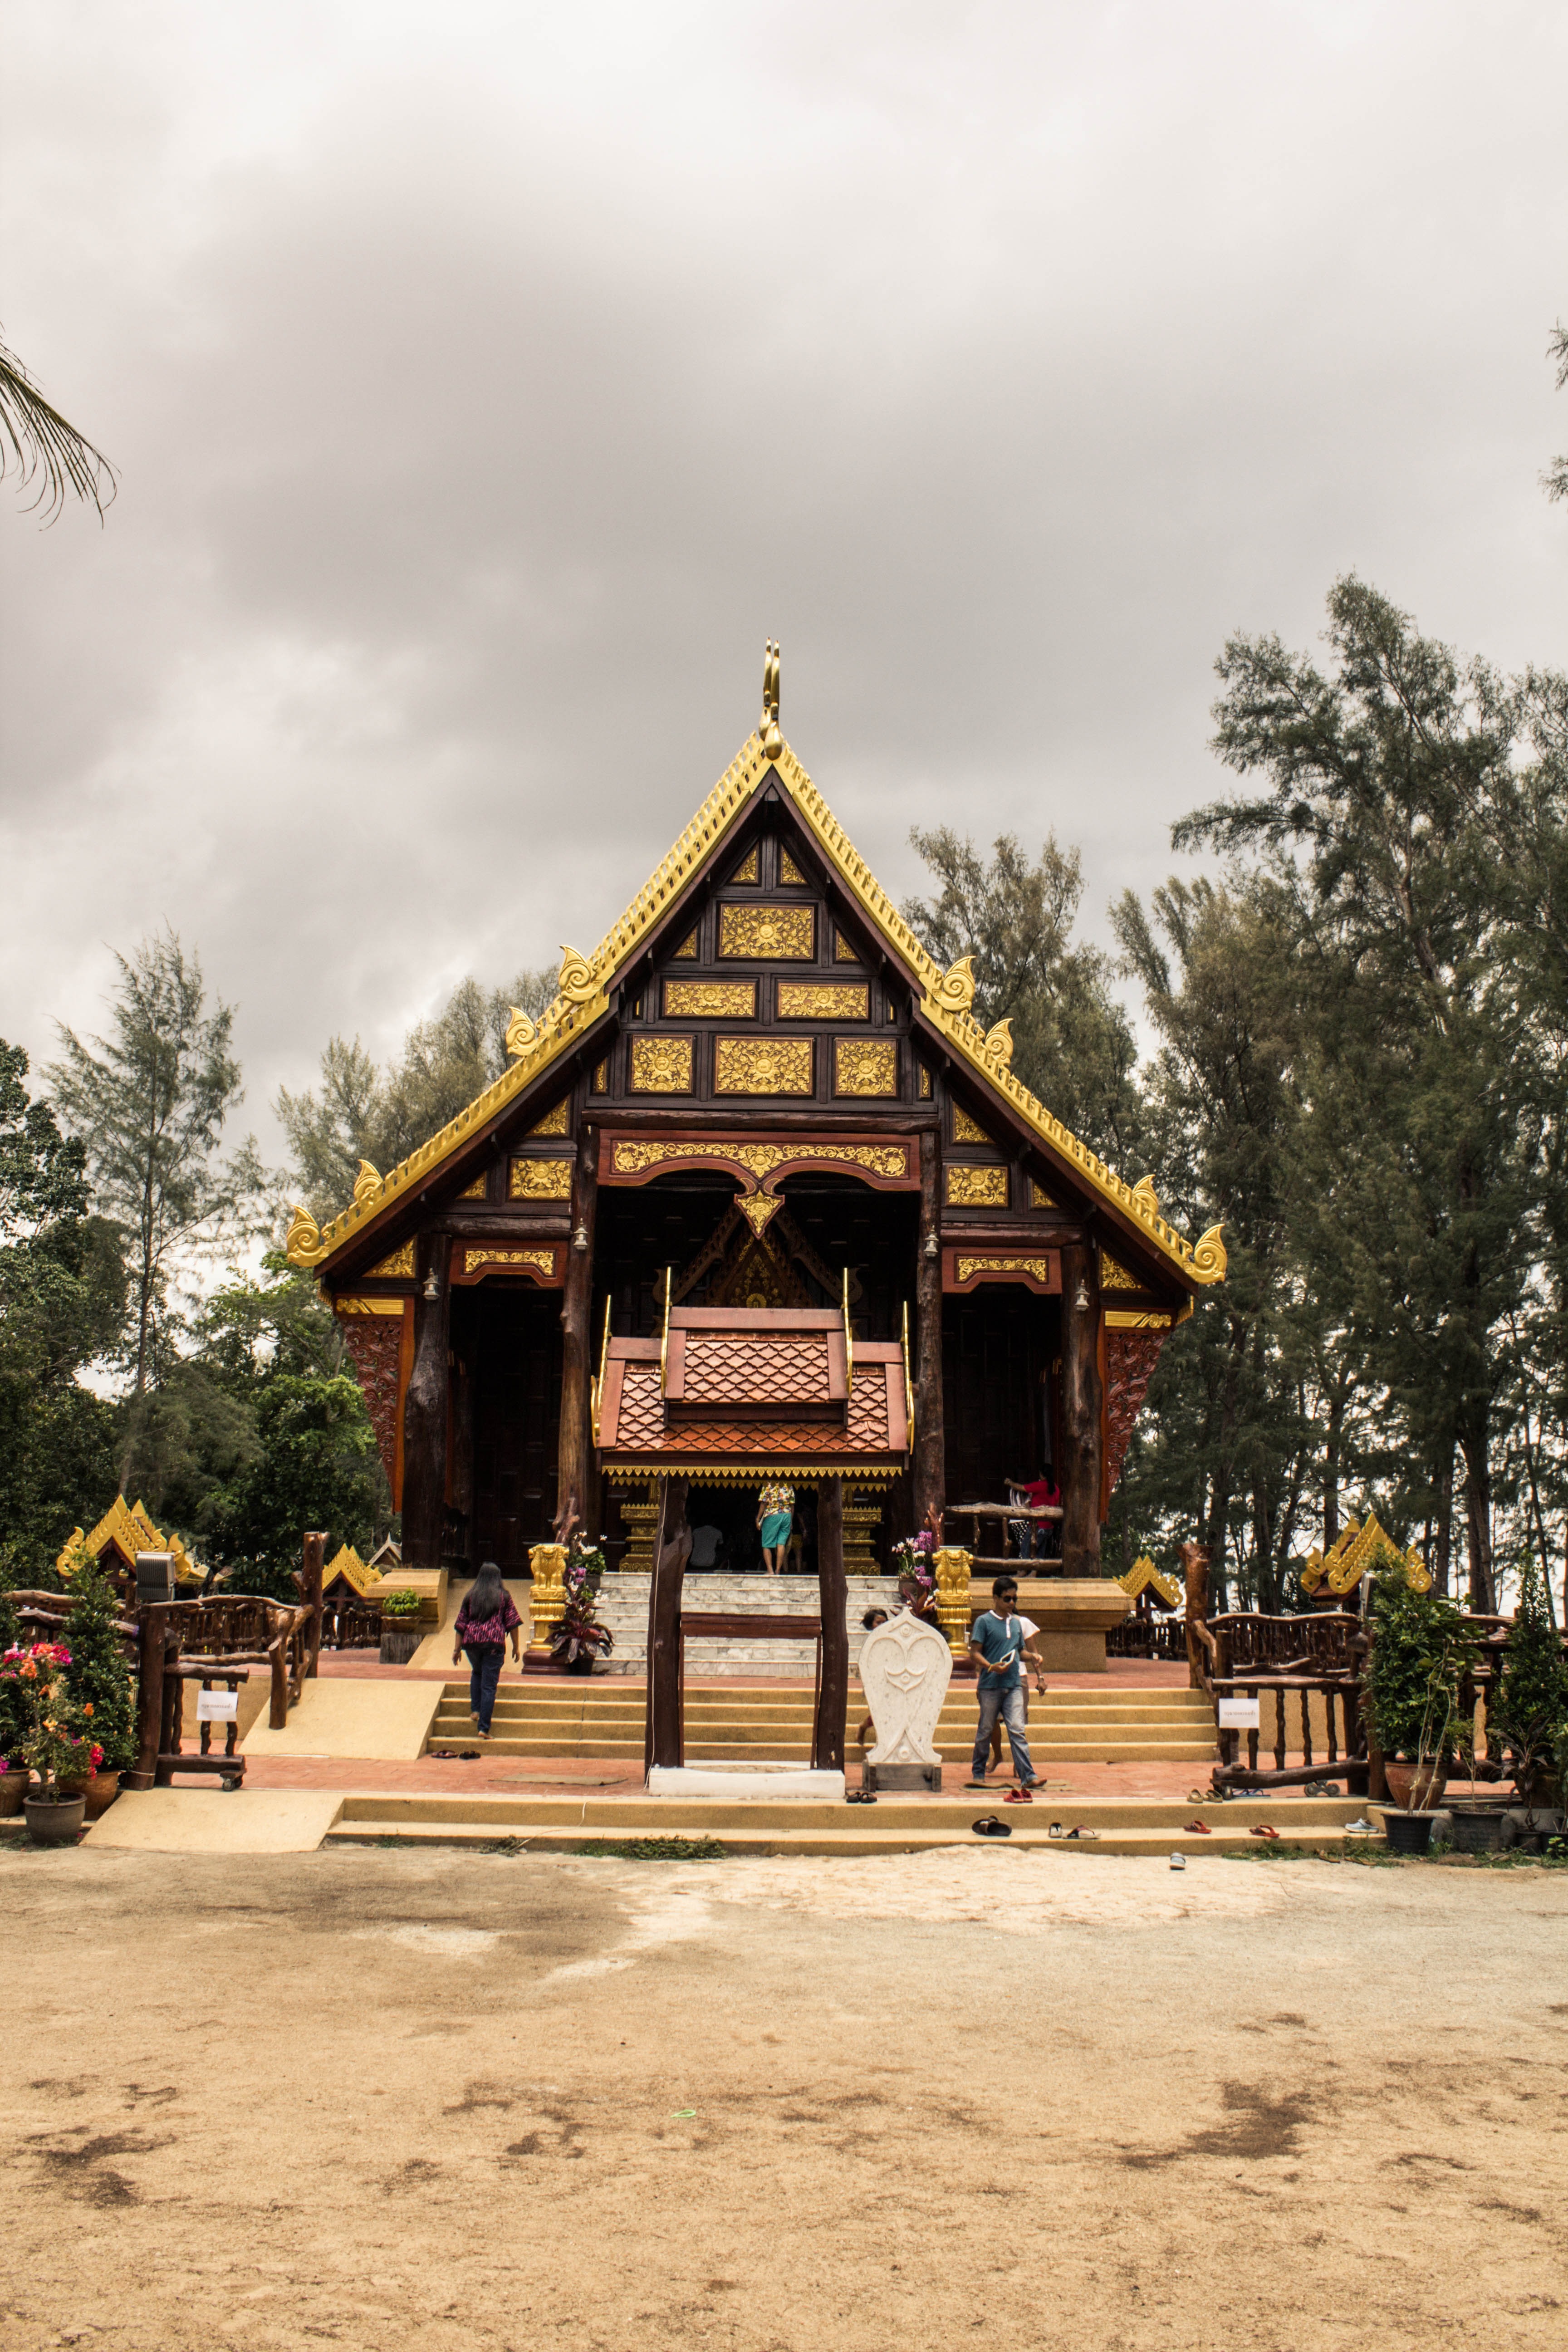
building, palace, travel, measure, place of worship, temple, shrine, pagoda, wat, hindu temple, shinto shrine, wat tha sai